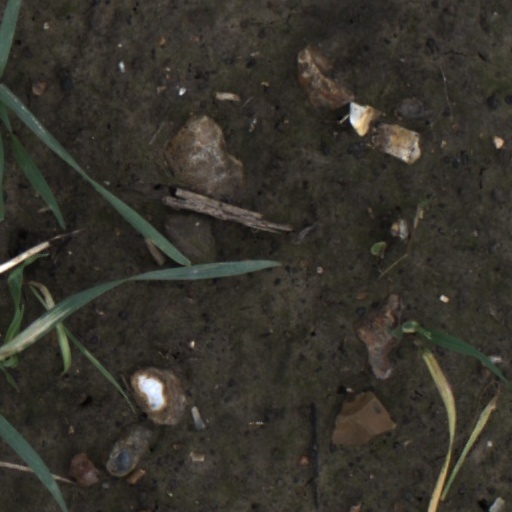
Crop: wheat